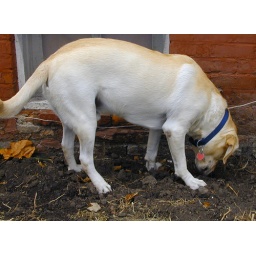
Nosing around Pop's empty flower bed